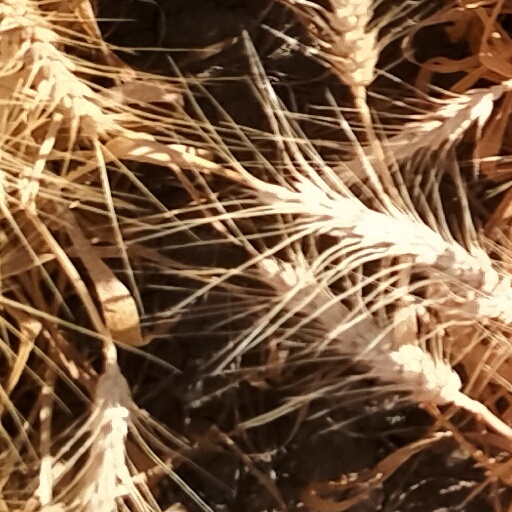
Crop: wheat